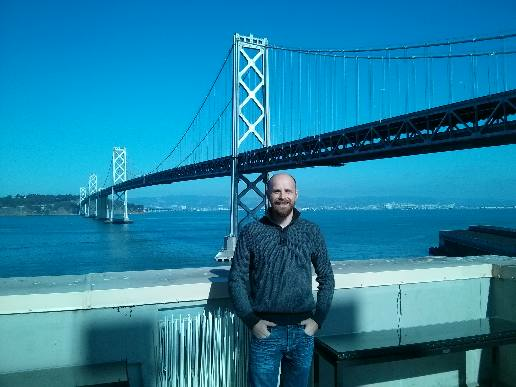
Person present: Yes